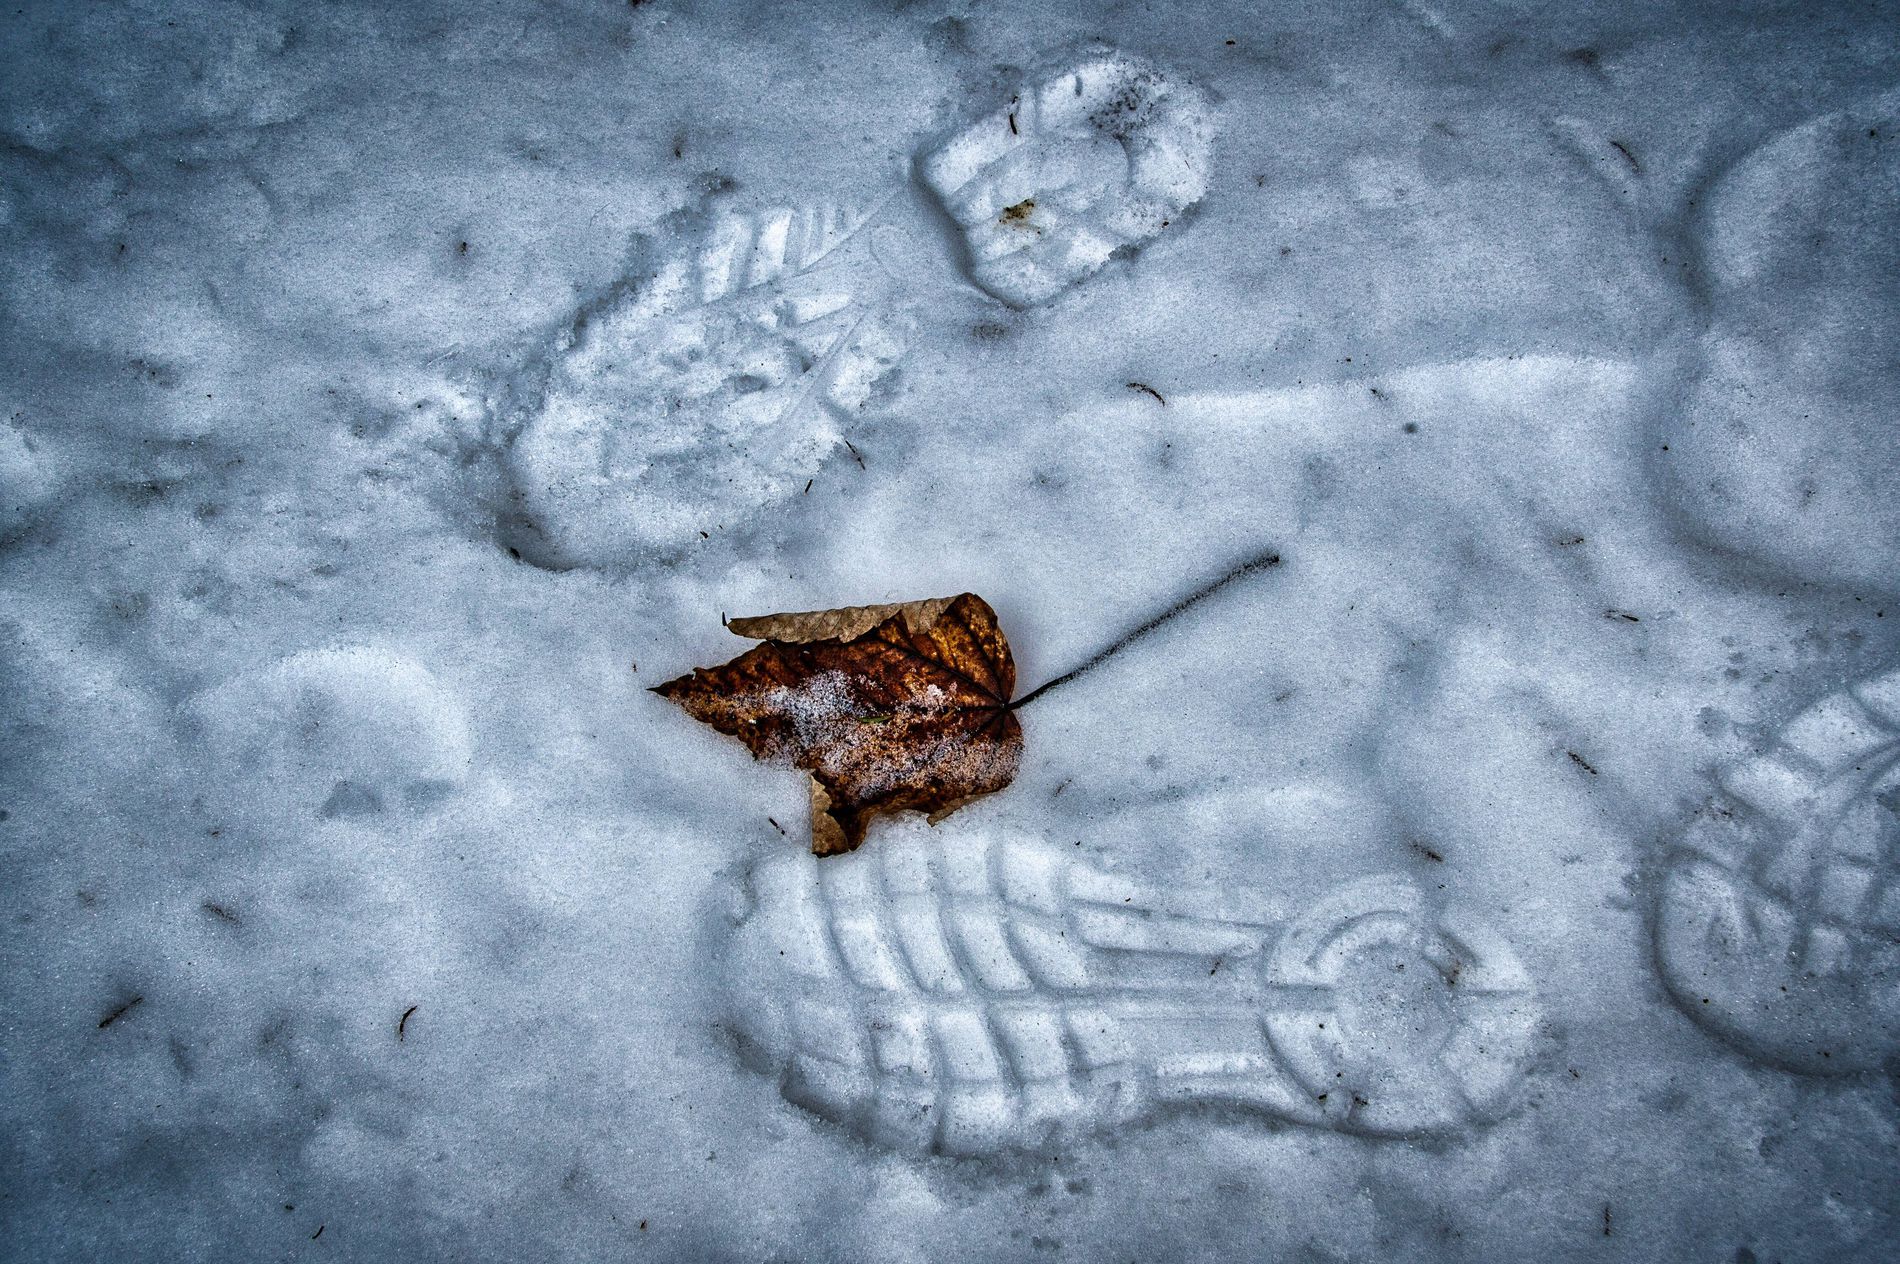
Winter Trace
A single leaf rests on snow, surrounded by clear footprint marks frozen in time and texture.
Captured from a top down angle, the scene reveals crisp footprints embedded in snow with a dry leaf at the center. The cold, muted color palette and natural textures evoke a quiet, reflective winter atmosphere.
Labels: Leaf, Plant, Soil, Food, Meat, Pork, Footprint, Machine, Wheel, Nature, Outdoors, Snow, Footprints
Camera: NIKON CORPORATION NIKON Z 6
Lens: 28-300mm f/3.5-5.6
Aperture: F11
Exposure: 1/800 sec
ISO: 800
Focal length: 68.0 mm